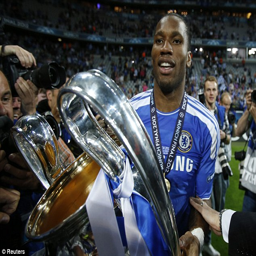
all for this : footballer with the prestigious trophy which person said was deserved